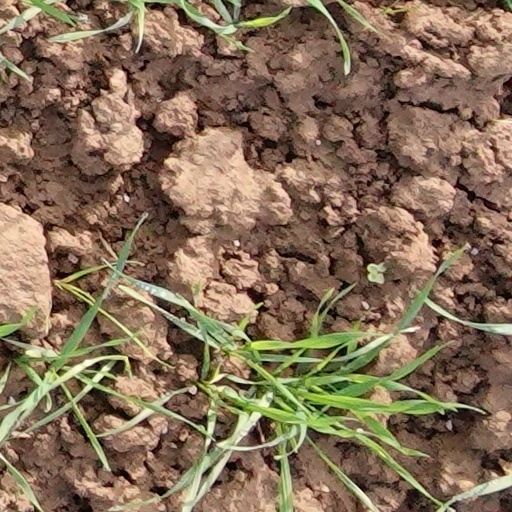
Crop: wheat